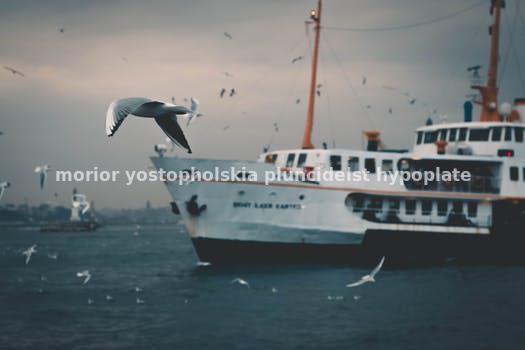
Label: Watermark